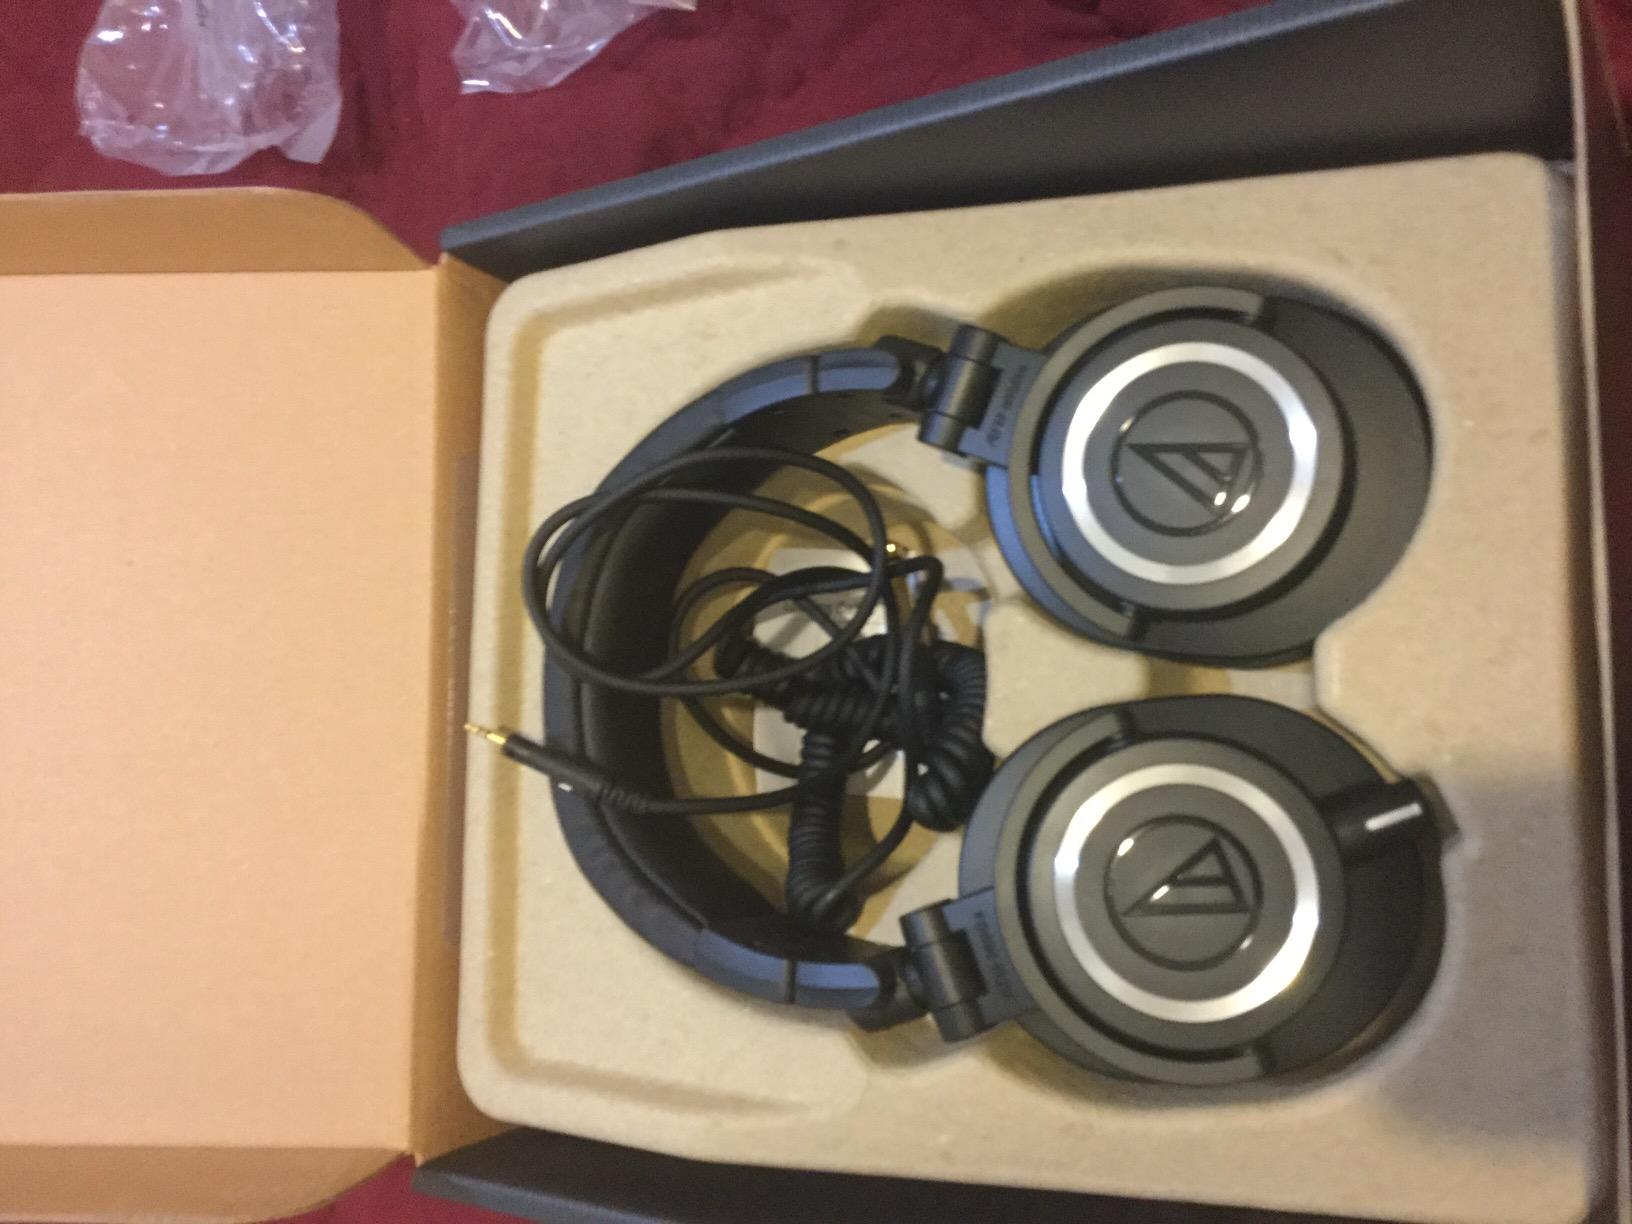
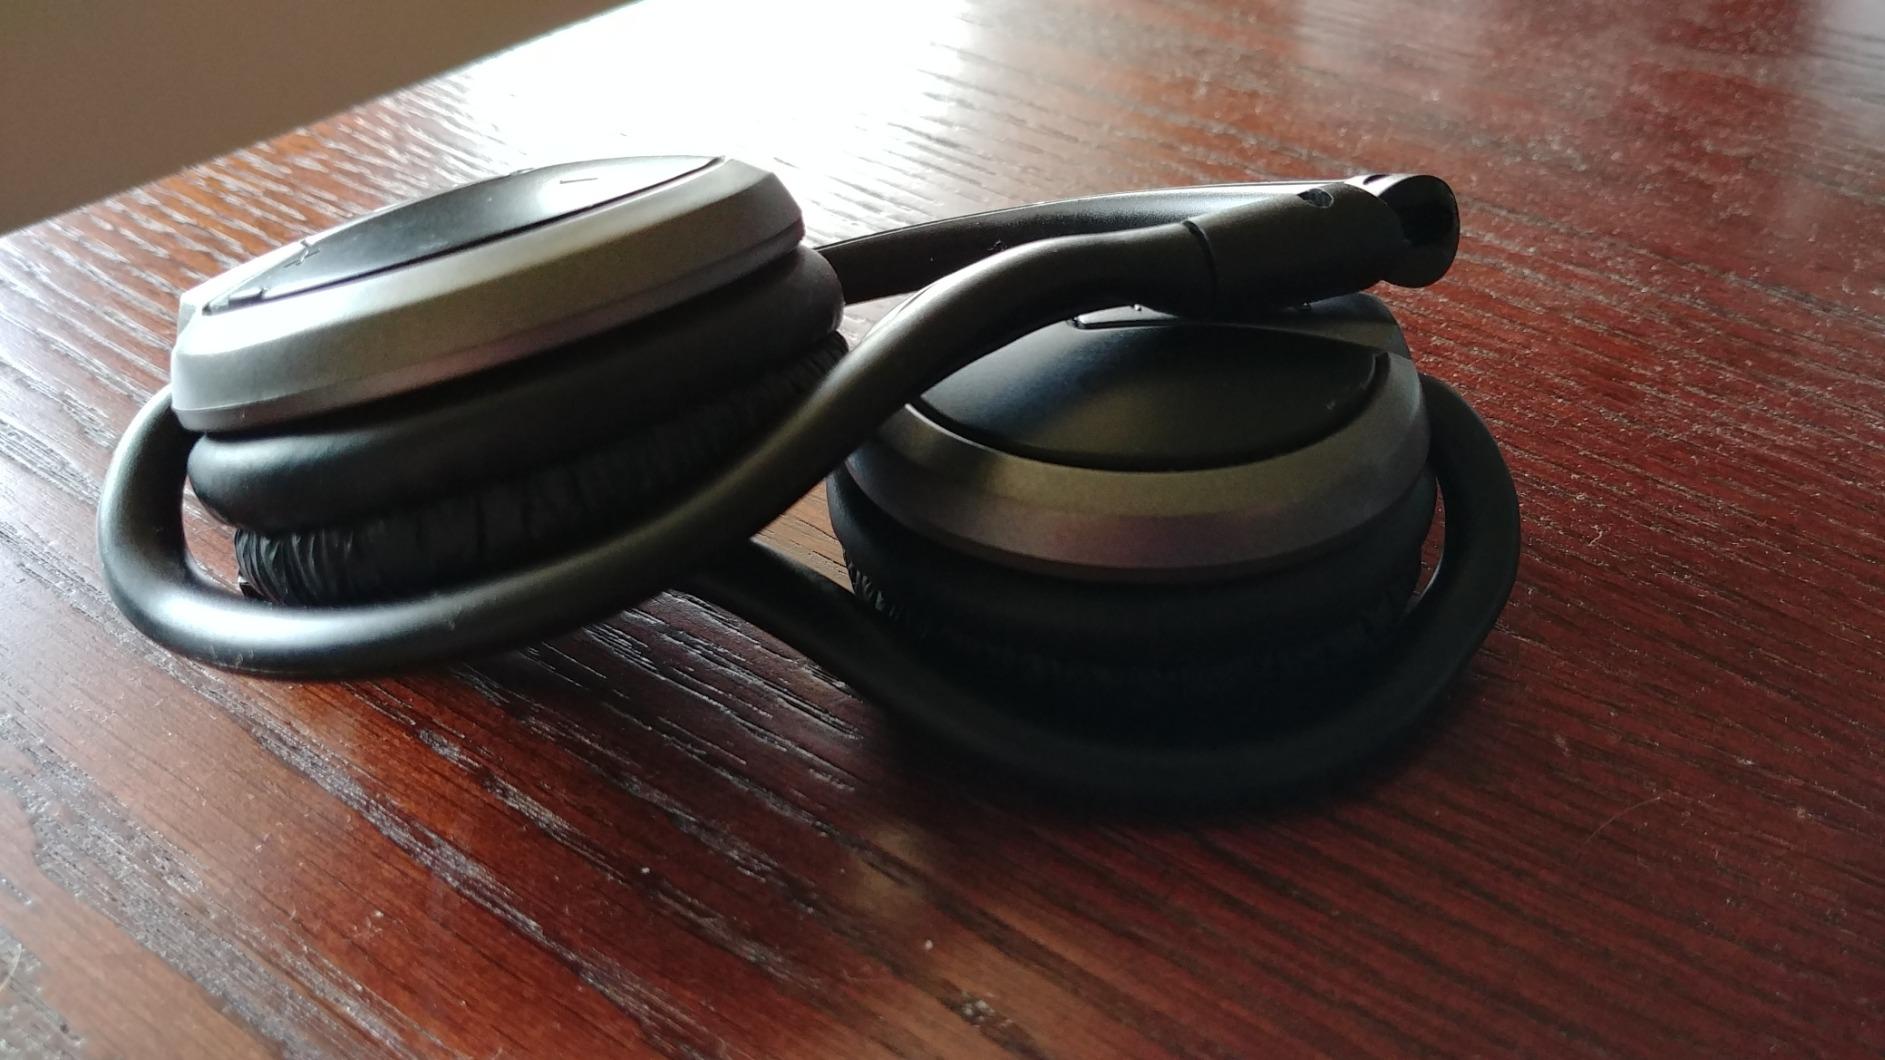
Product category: headphones
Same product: no